Milwaukee Road

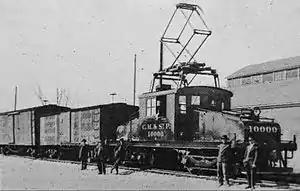
CMStP&P #10000, an ES-1 electric locomotive, with two boxcars in 1915

In 1874, the name was changed to Chicago, Milwaukee and St. Paul Railway Company after constructing an extension to Chicago in 1872. The company absorbed the Chicago and Pacific Railroad Company in 1879, the railroad that built the Bloomingdale Line (now The 606) and what became the Milwaukee District West Line as part of the 36-mile Elgin Subdivision from Halsted Street in Chicago to the suburb of Elgin, Illinois. In 1890, the company purchased the Milwaukee and Northern Railroad; by now, the railroad had lines running through Wisconsin, Minnesota, Iowa, South Dakota, and the Upper Peninsula of Michigan.